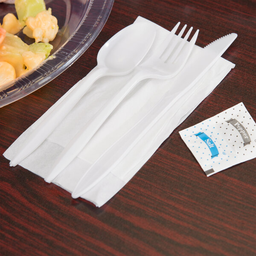
Label: plastic